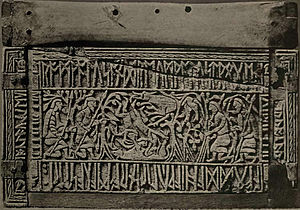
Franks Casket / Galleri
Franks Casket eller Auzon Casket er et relikvieskrin fremstillet af hvalben, og måler 23 x 18,5 x 1,5 cm. Skrinet er ristet med runer og anslås at være fremstillet ca. 700-850 e.Kr. Skrinet opbevares i dag på British Museum. Skrinet er et angelsaksiskt arbejde, og opkaldt efter Sir Augustus W. Franks, der donerede skrinet til British Museum, efter at have købt det i 1857. Skrinet blev fundet i Auzon i nærheden af Clermont-Ferrand i Frankrig. Ved det oprindelige fund var skrinet uden den højre kortside. Den højre side blev dog fundet i 1890 i Italien, hvor den nu opbevares på Museum Bargello i Firenze.